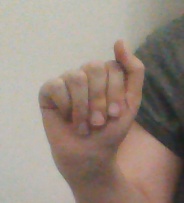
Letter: saad